Hurricane Bianca

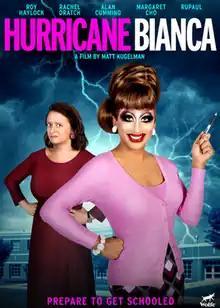
Theatrical release poster

Hurricane Bianca is a 2016 American comedy film directed and written by Matt Kugelman. The film's title derives from the main character, Bianca Del Rio (Roy Haylock), an American costumer and drag queen, best known for winning the sixth season of "RuPaul's Drag Race". As well as being marketed as a comedy, the film touches on serious social issues, such as the fact that at the time of the film's release it was legal in 29 U.S. states for somebody to be fired from their place of work for being gay.